Stocks Market

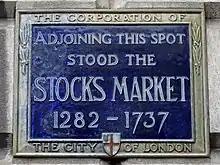
Plaque marking the site of the market

Before the Stocks Market opened, foodstuffs were sold at stalls in Cheapside. There was concern that waste from these stalls would disrupt King Edward I's ceremonial entry into London in 1274, and the butchers' and fishmongers' stalls were moved to the site of the future Stocks Market.